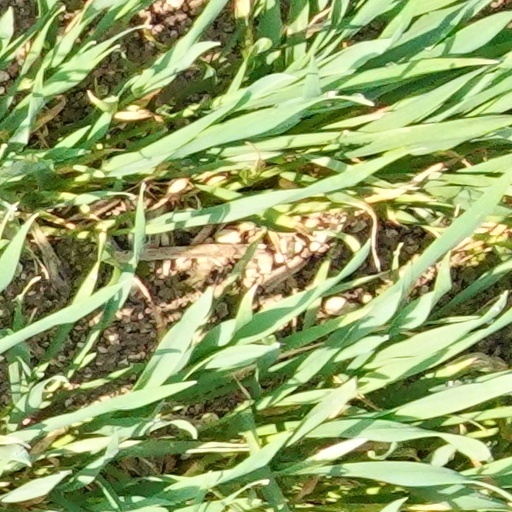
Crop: wheat